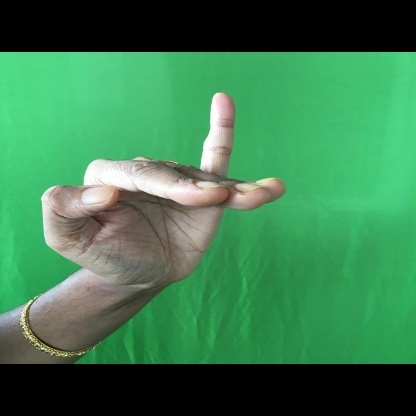
Mudra: Hamsapaksha